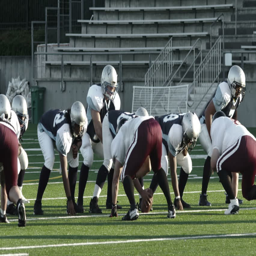
a football team runs a passing play and the receiver catches the ball on the run